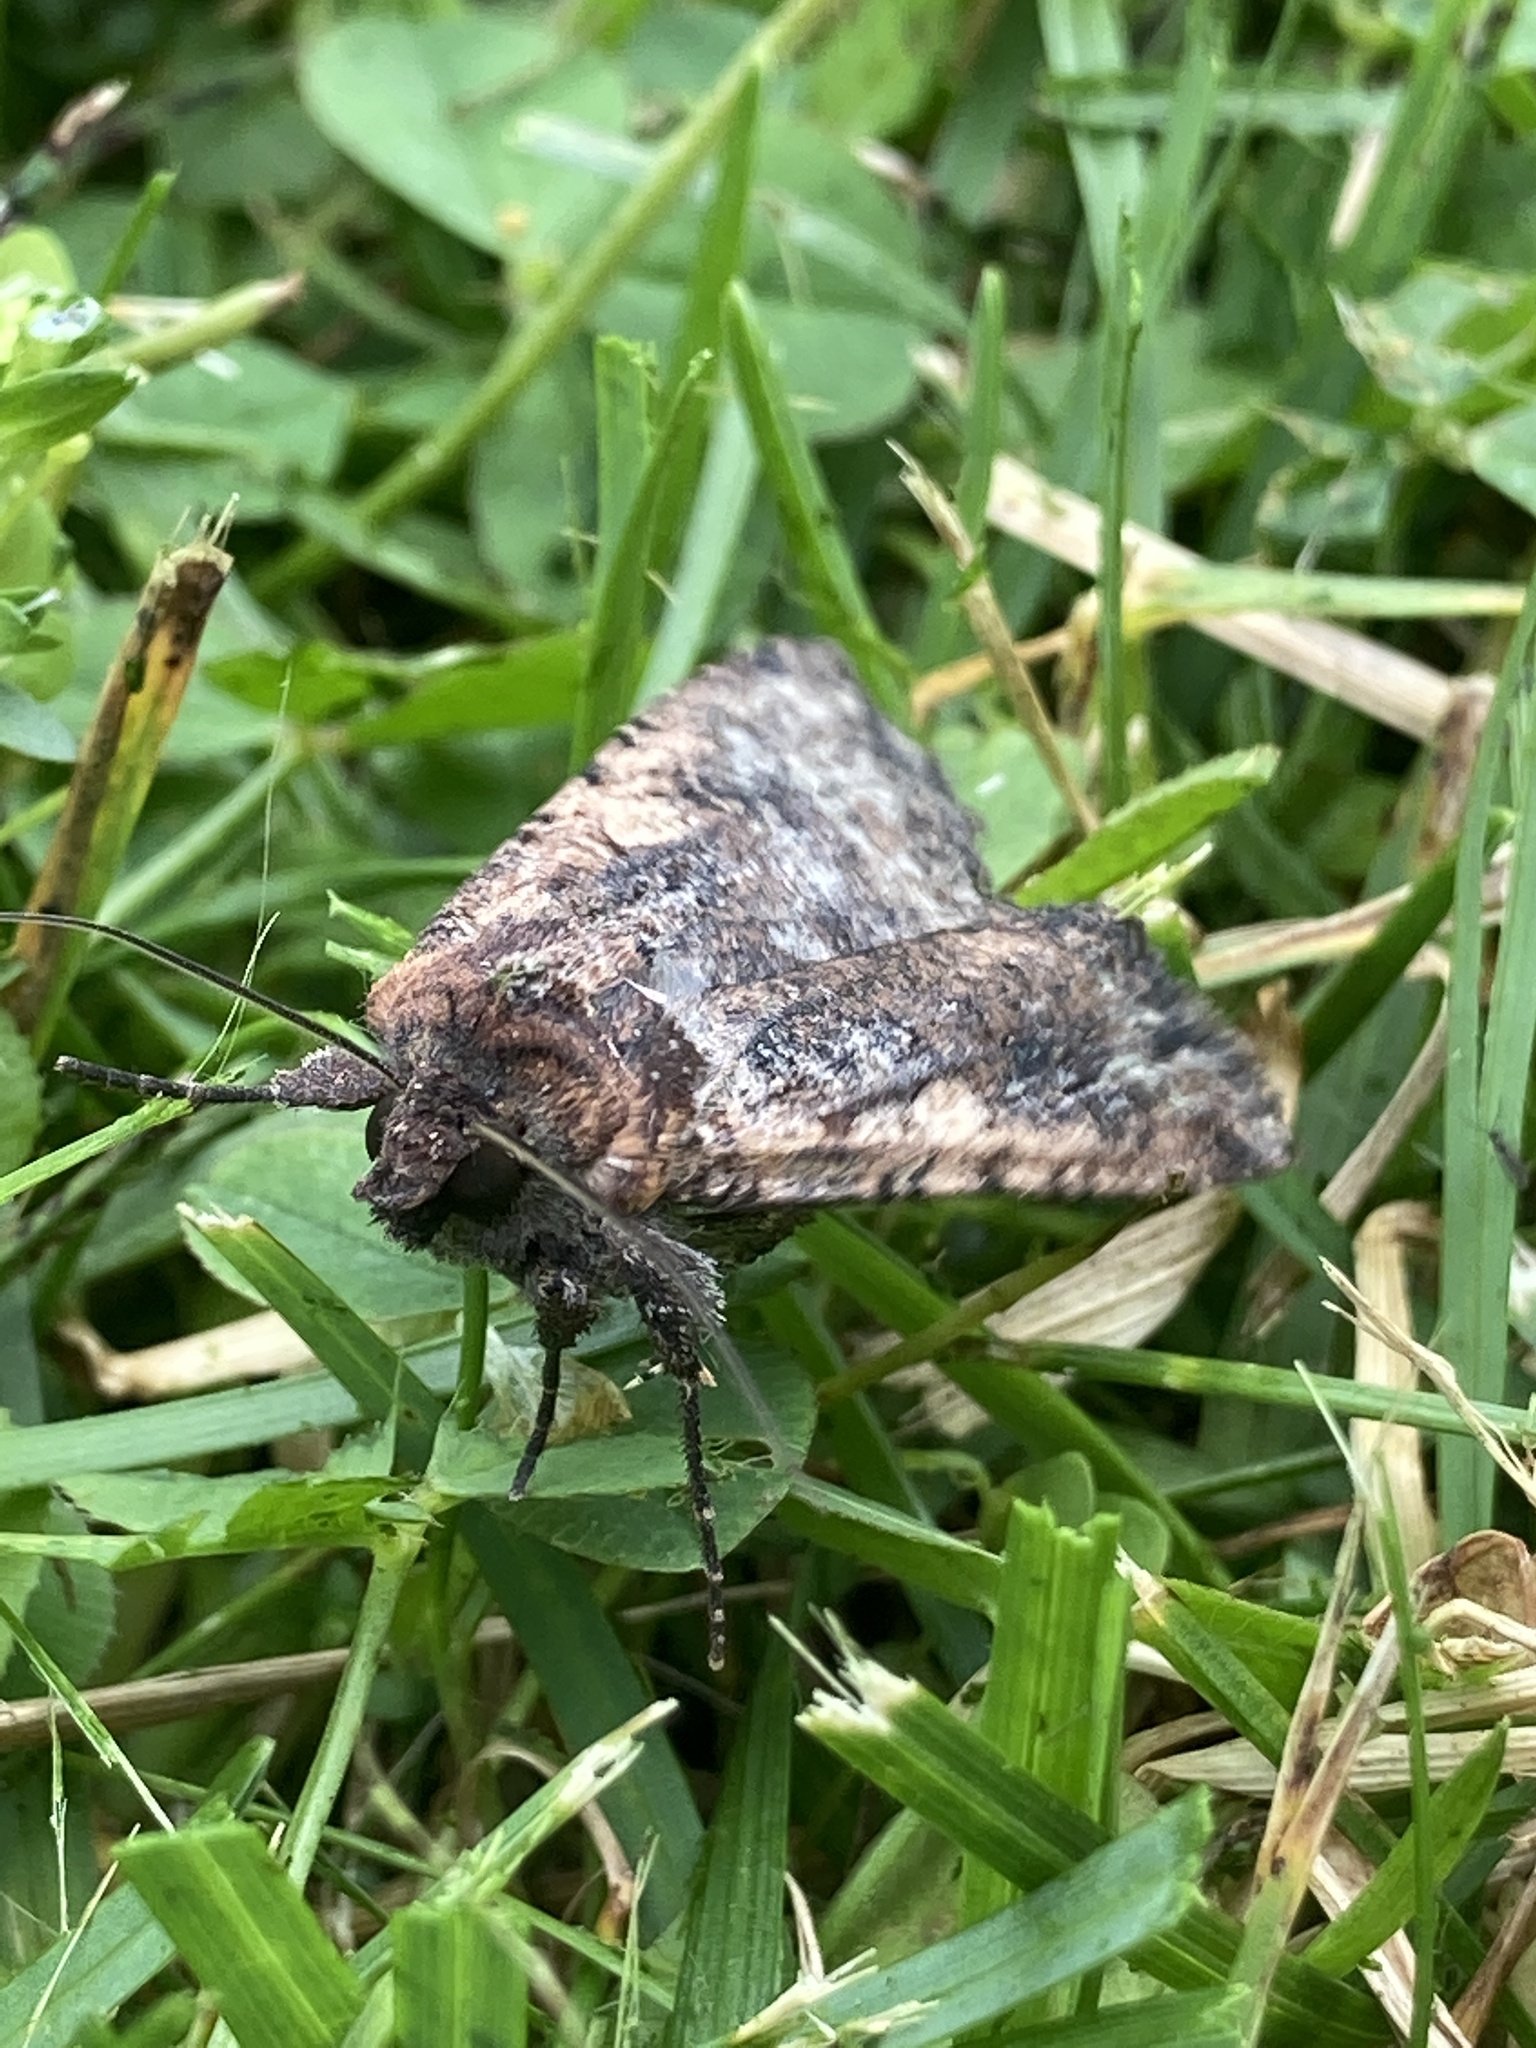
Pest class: cutworms